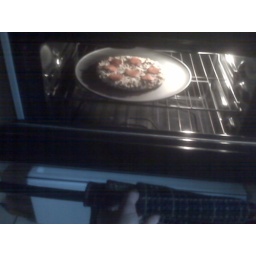
pizza in the oven